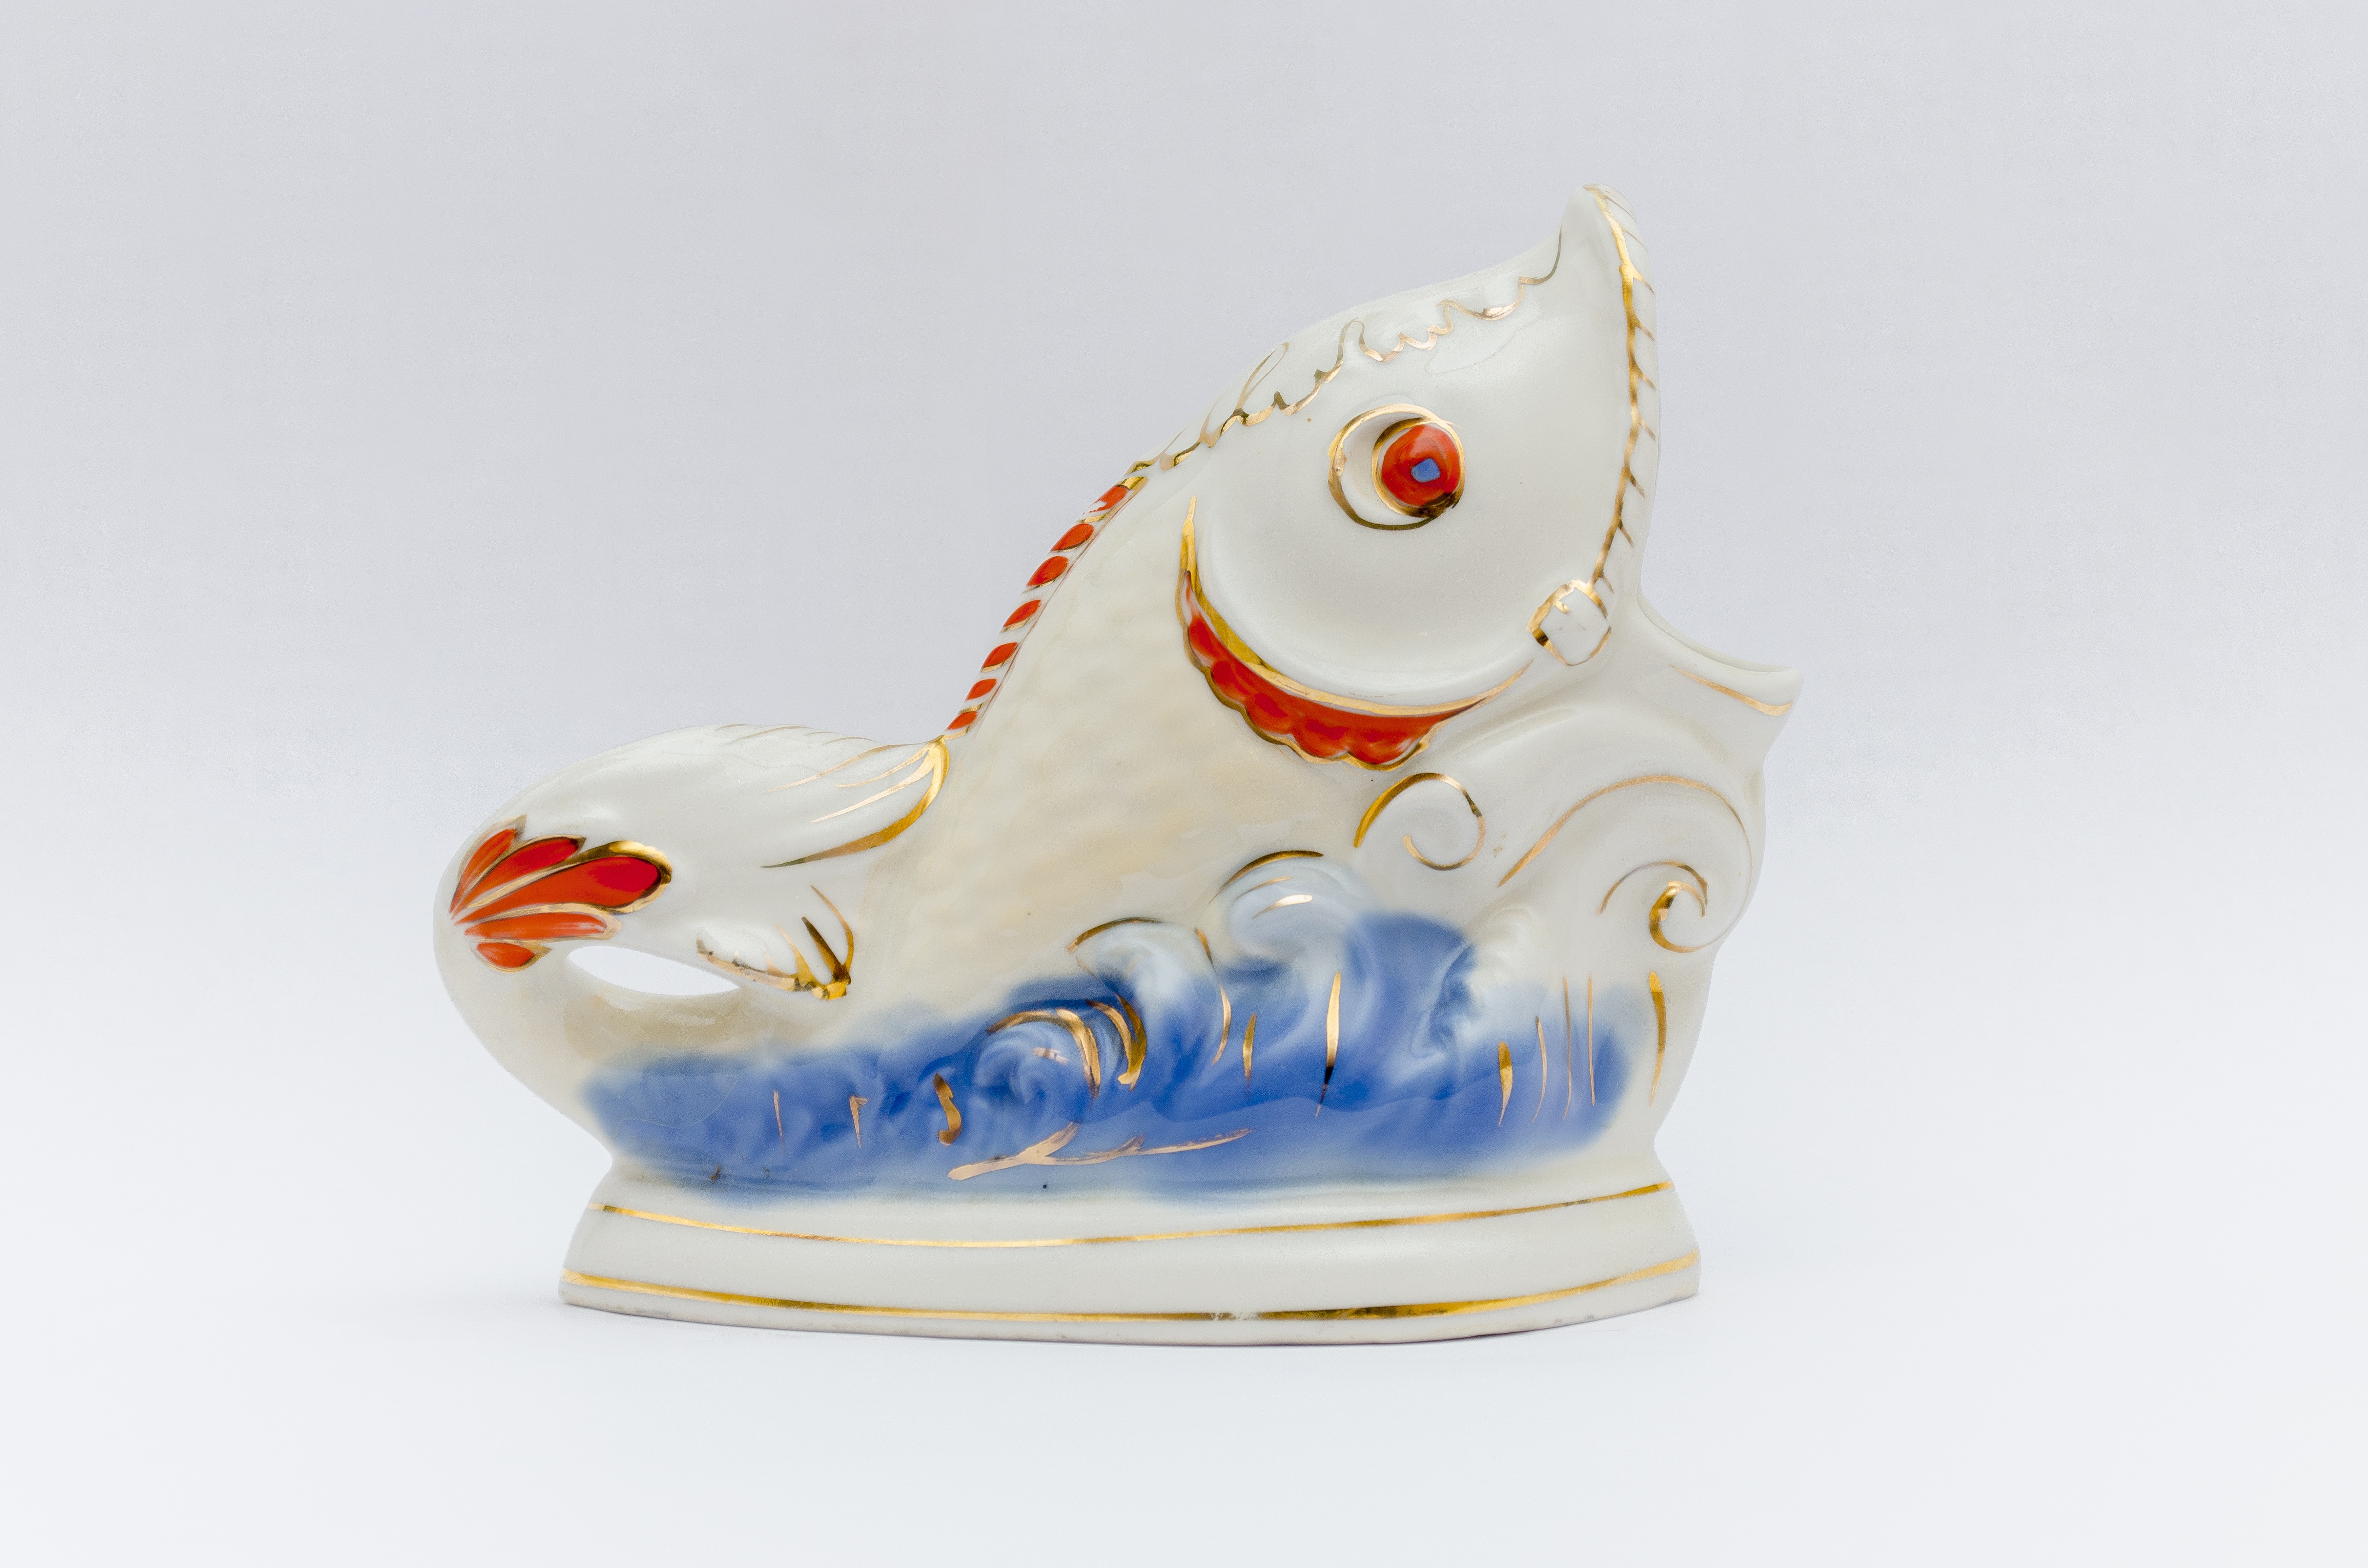
vase, decoration, ceramic, fish, tableware, material, human body, utensils, figurine, organ, porcelain, dishware, vase in the shape of a fish